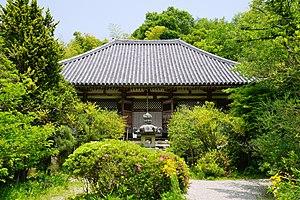
Le Futai-ji, aussi connu sous le nom Narihira-dera, est un temple bouddhiste situé à Nara au Japon.